Norfolk, Virginia

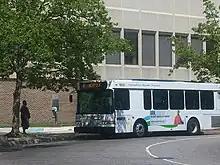
Hampton Roads Transit bus at Sentara Norfolk General Hospital

Due to its urban density, Norfolk acts as the cultural hub of the Hampton Roads region. In addition to its museums, Norfolk is the principal home for several major performing arts organizations. The city hosts numerous annual festivals and parades, many in Town Point Park or elsewhere in downtown.